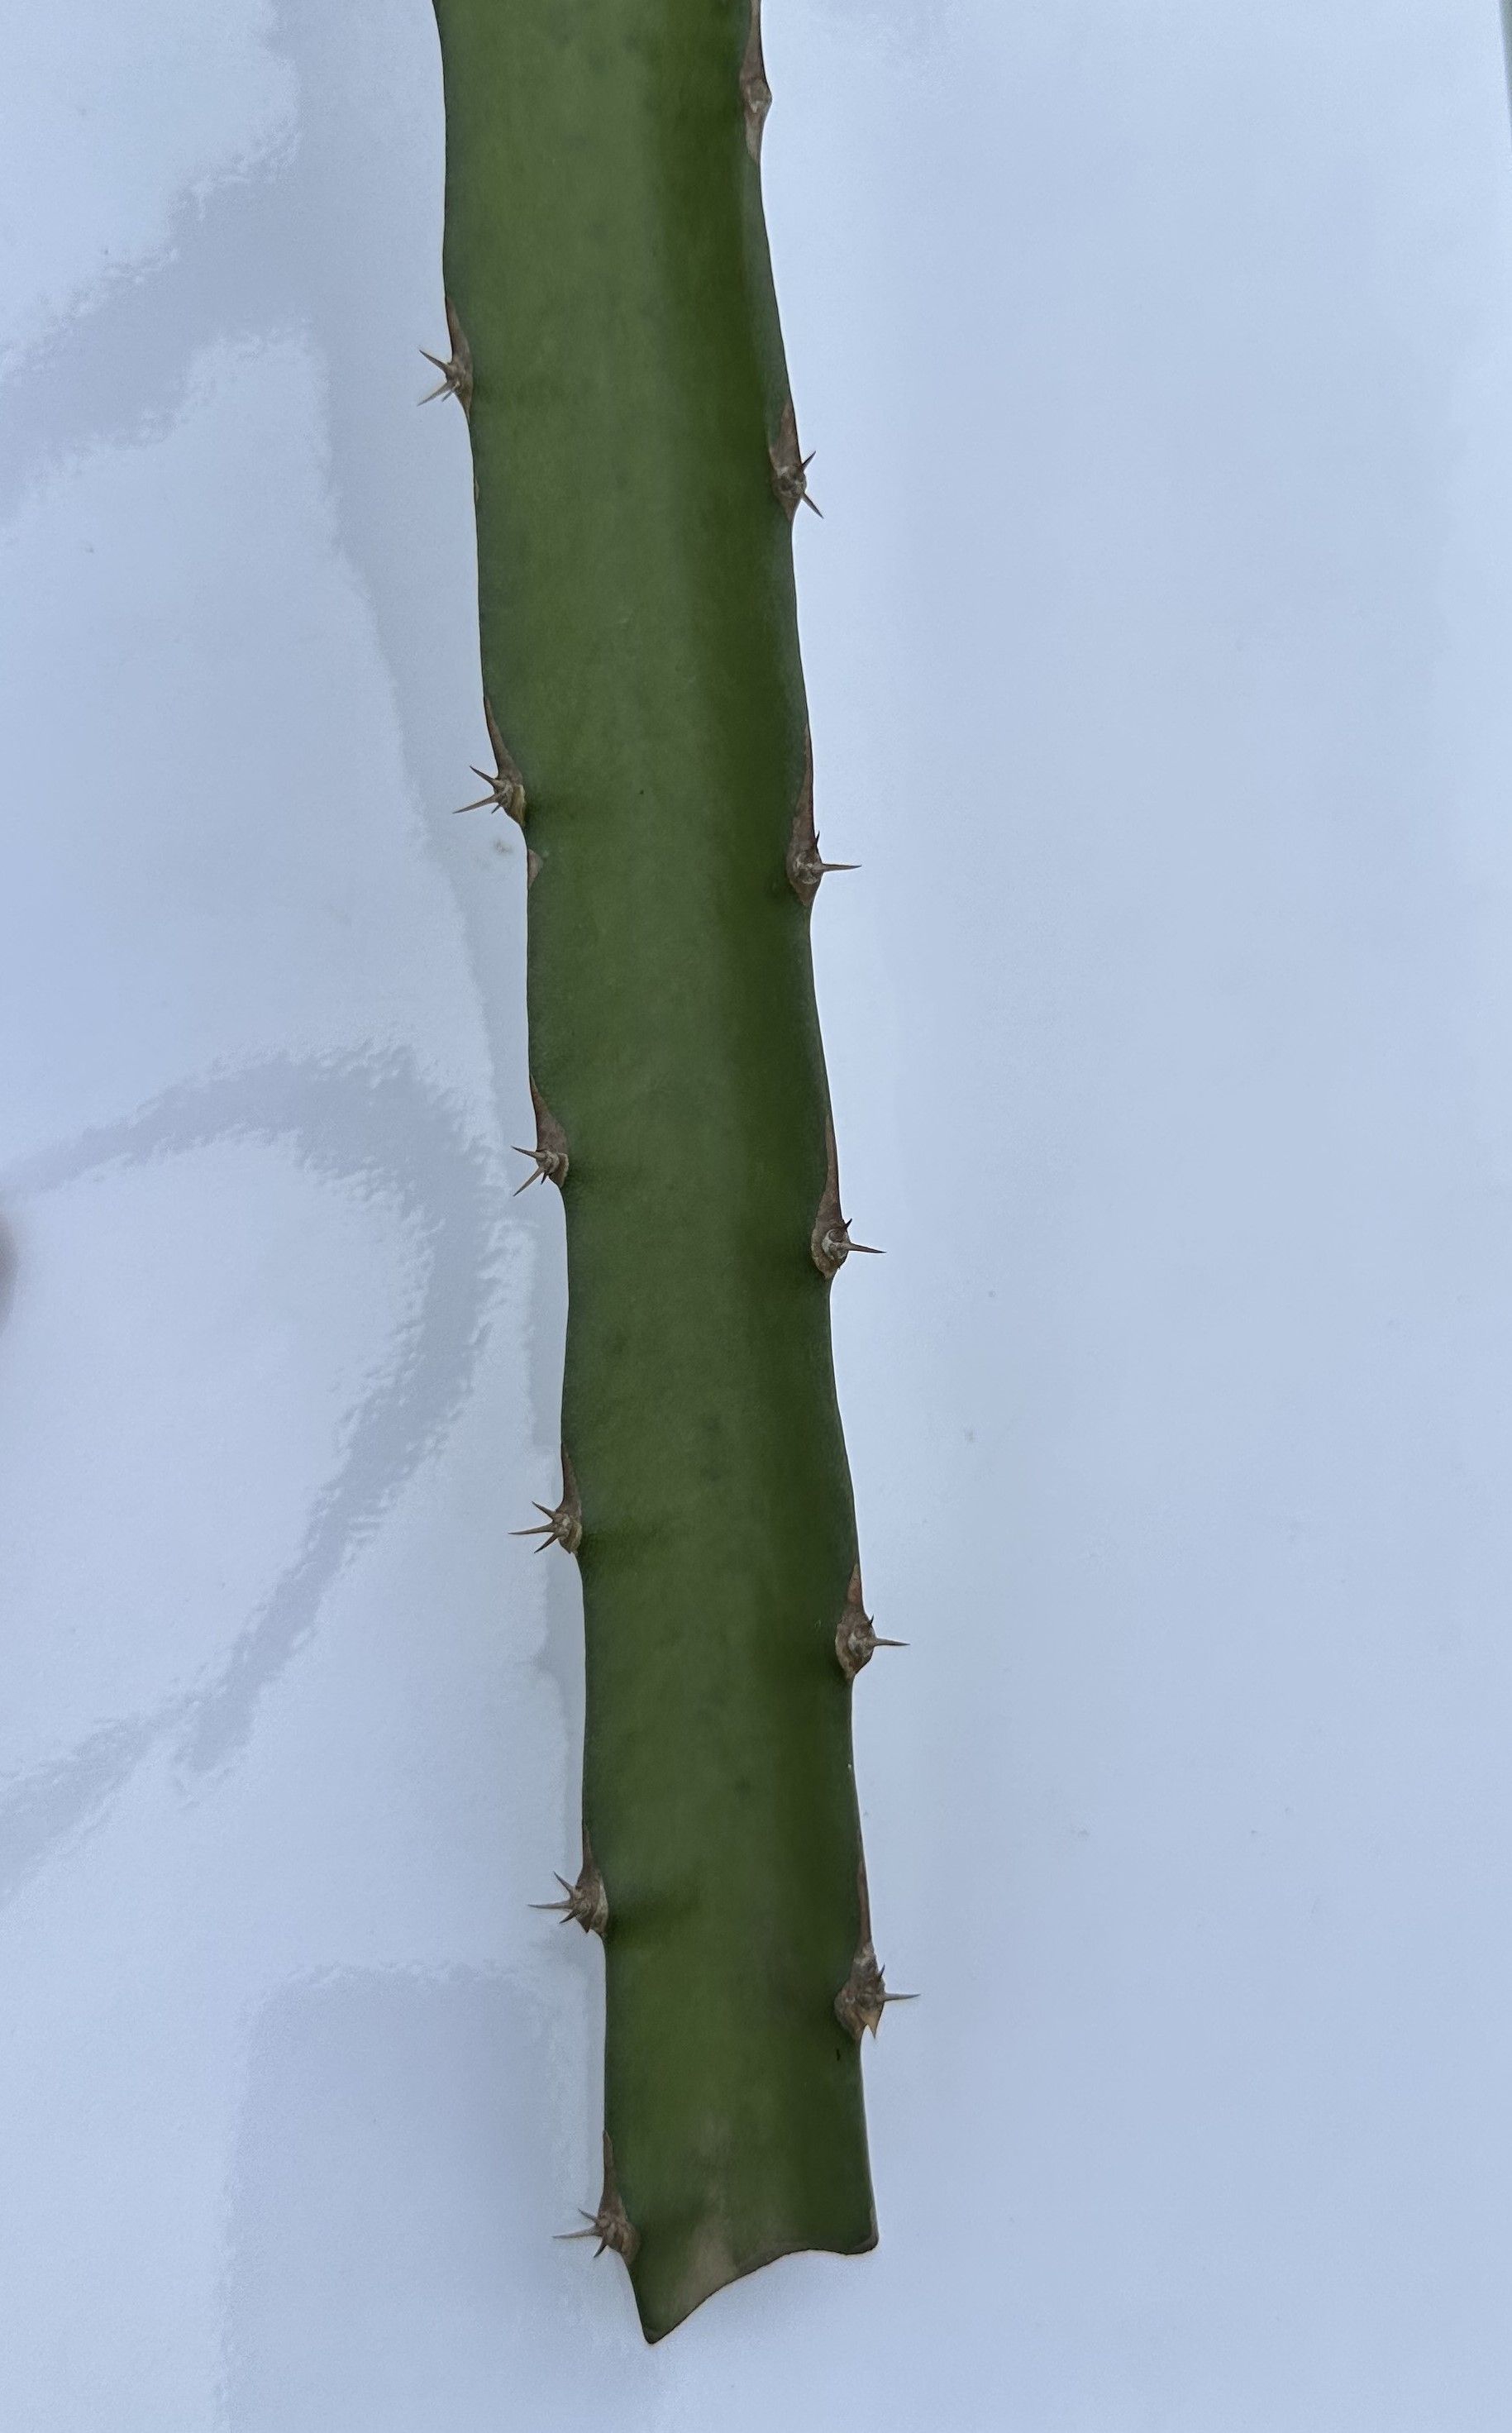
Label: Good leaf